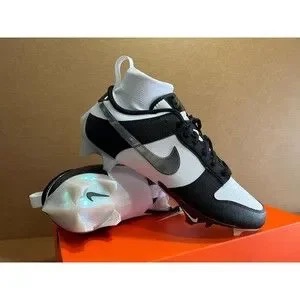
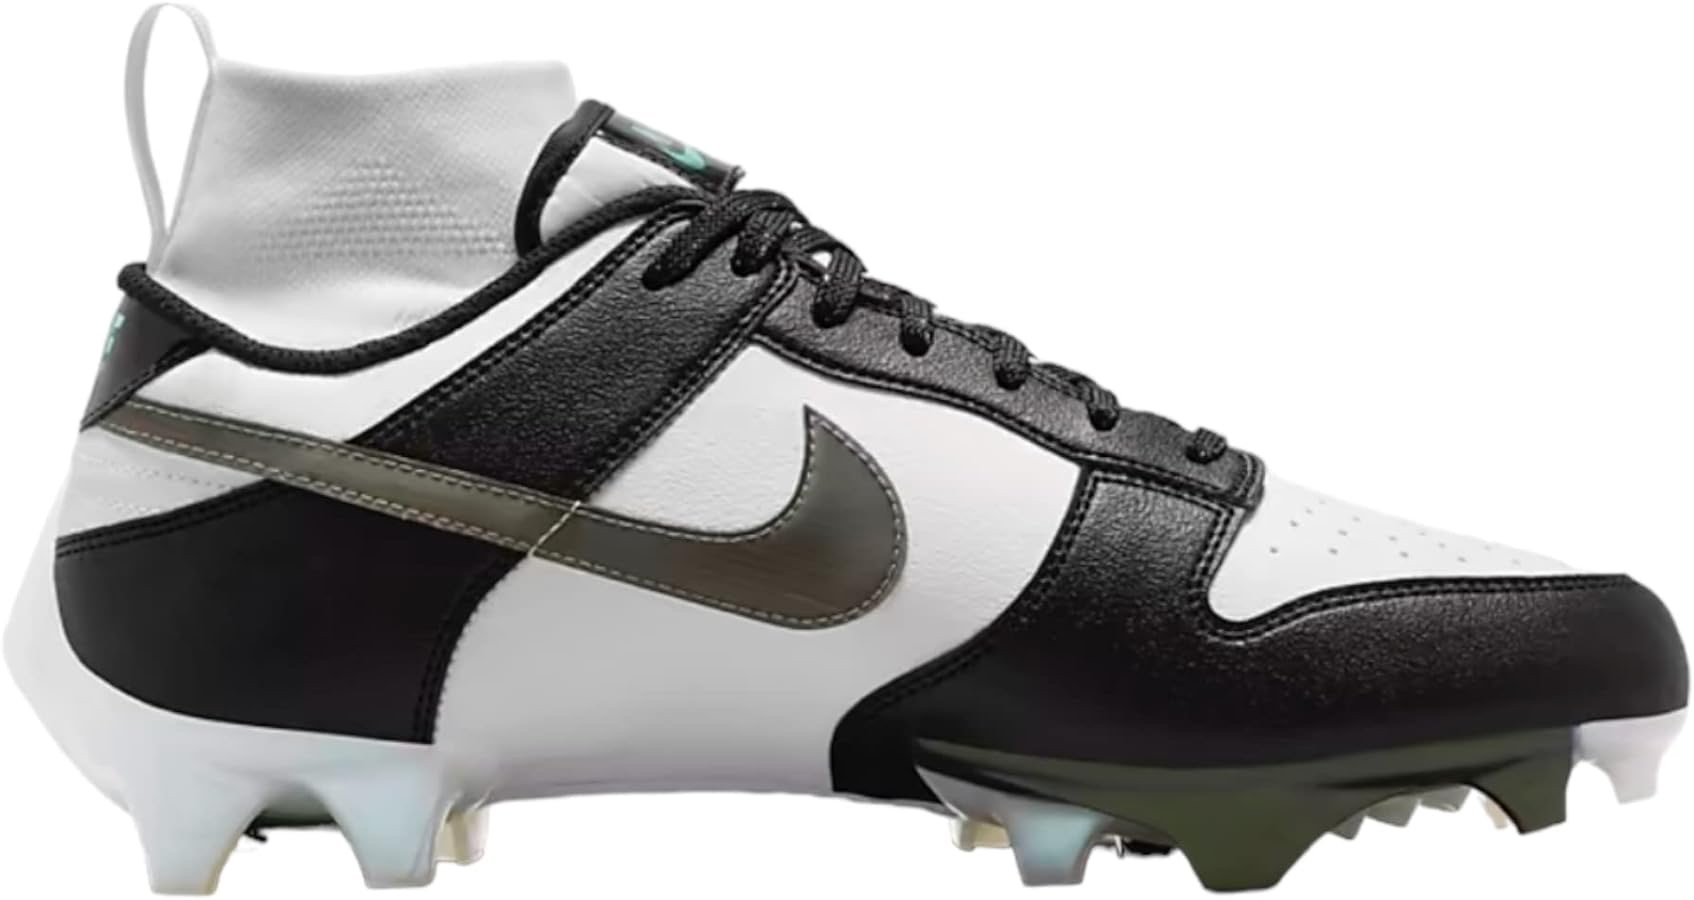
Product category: misc
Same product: yes